Quilty, County Clare

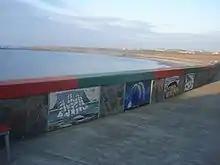
Mosaic on seawall in Quilty

Across the bay from Quilty is Mutton Island. Saint Senan founded a church here in the early 6th century but by 1887 little remained except the Bed of St Senan, a shattered cross and a gable of his oratory. A signal tower built in the early 19th century was designed to give warning of invasion during the Napoleonic period but was also used by the coastguard to prevent smuggling. In the early 20th century Mutton Island was used as a prison; during certain tidal conditions, it is possible to walk along a path of limestone from Seafield (near Quilty) to Mutton Island.